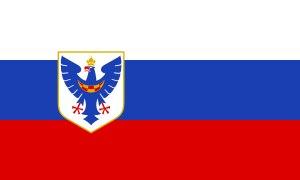
La Garde nationale slovène est une milice organisée en Slovénie par les puissances de l'Axe pour combattre la résistance durant l'occupation de la Yougoslavie. Ses membres sont appelés Domobranci, à ne pas confondre avec ceux de la Garde nationale croate.